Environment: real
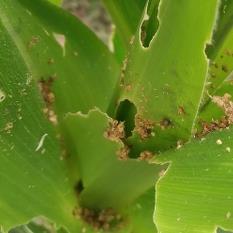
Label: fall_armyworm